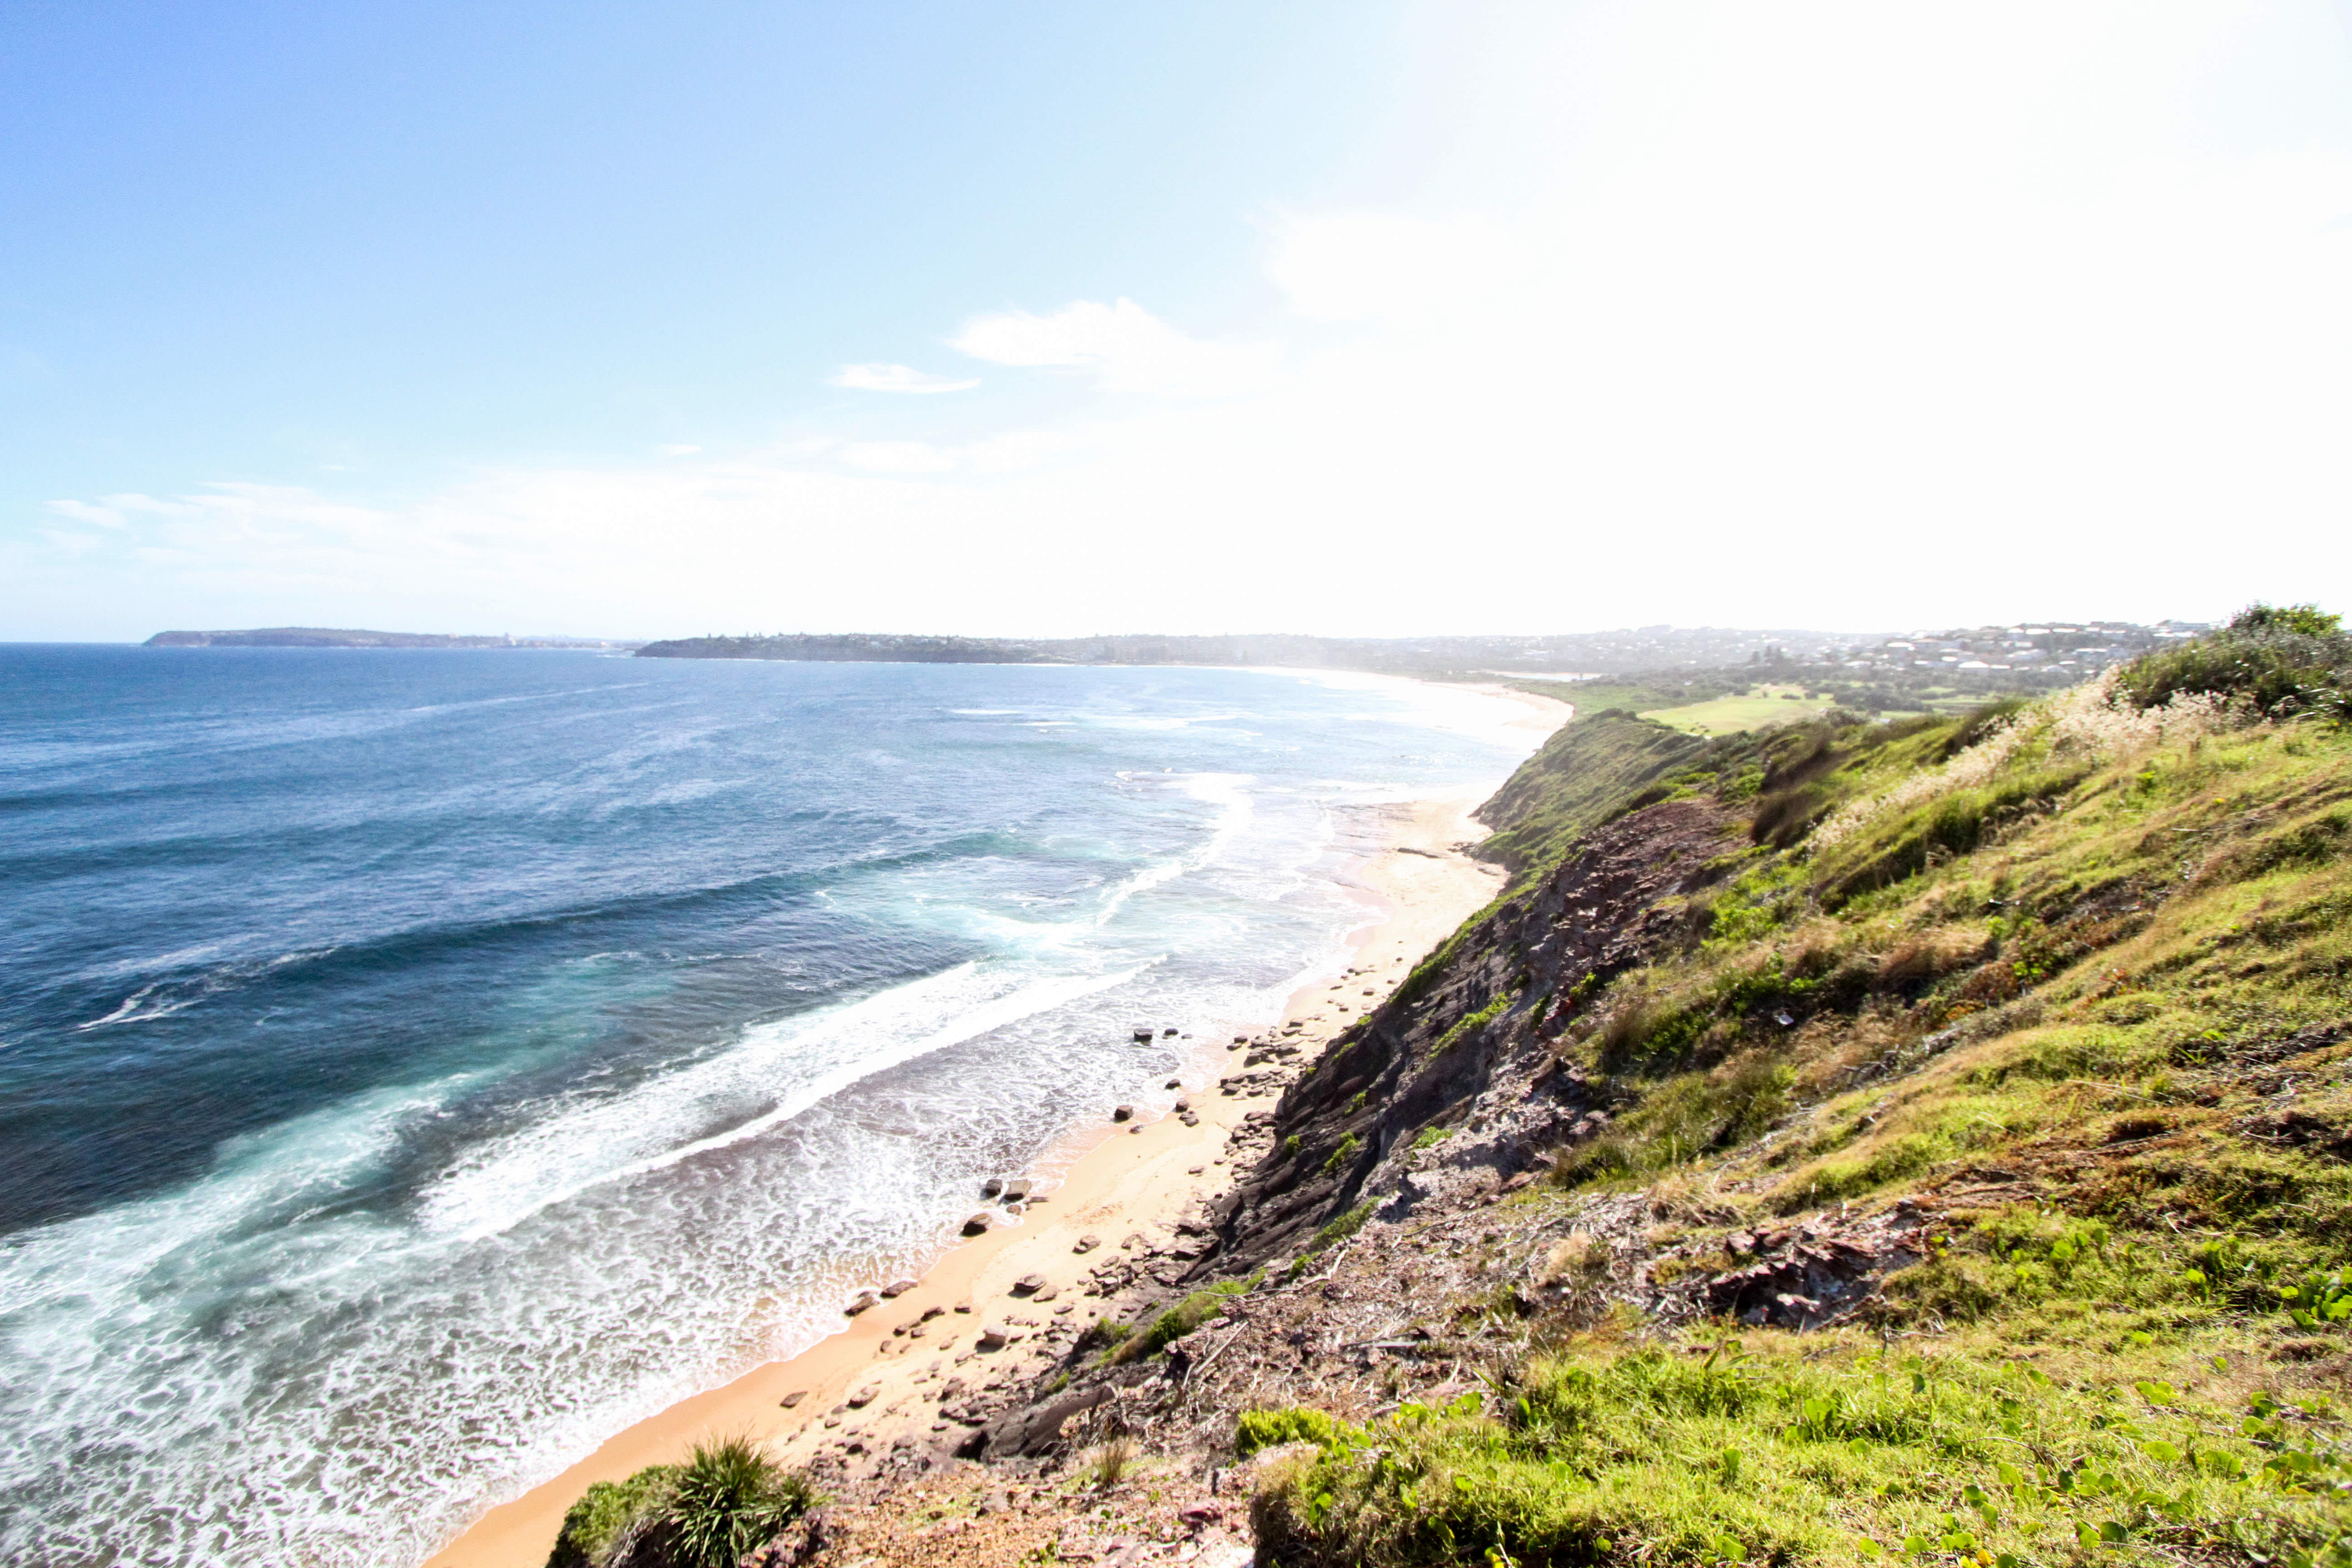
beach, landscape, sea, coast, water, grass, sand, rock, ocean, shore, wave, summer, vacation, travel, cliff, cove, scenic, seascape, bay, island, seashore, terrain, body of water, outdoors, waves, daylight, cape, wind wave, high angle shot